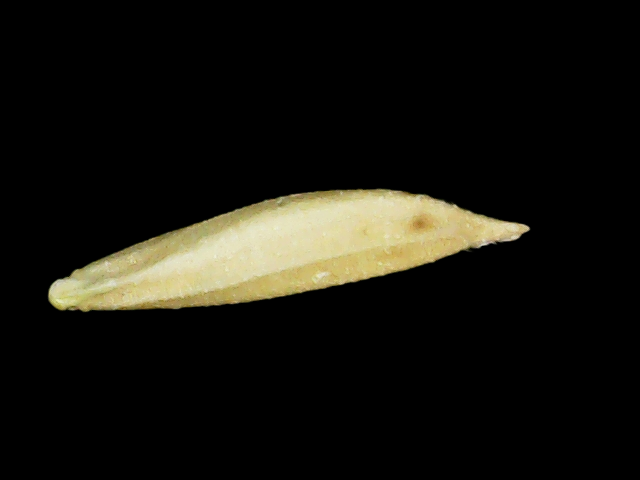
Rice variety: Binadhan25